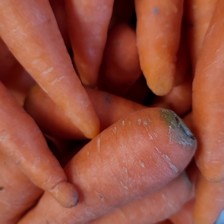
Label: others